M. L. Carr

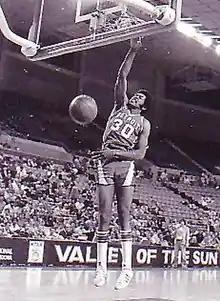
Carr in 1977

Michael Leon Carr (born January 9, 1951) is an American former professional basketball player in the National Basketball Association (NBA) and American Basketball Association (ABA), and former head coach and General Manager of the Boston Celtics.